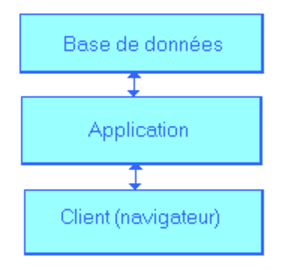
schéma 3-tier
L'architecture trois tiers, aussi appelée architecture à trois niveaux ou architecture à trois couches, est l'application du modèle plus général qu'est le multi-tiers. L'architecture logique du système est divisée en trois niveaux ou couches :